Zee Cinestars

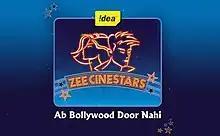
Promotional logo

Idea Zee Cinestars was a popular talent-hunt reality show that began its second season after the success of its first season show India's Best Cinestars Ki Khoj on Zee TV channel in 2006. The second season of the show was produced by Optimystix Entertainment. The show went on air in the first week of November and had its Grand Finale in March 2007 at a glittering 2 hour ground event that was televised live.